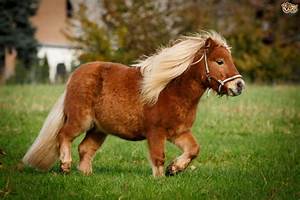
Label: cavallo